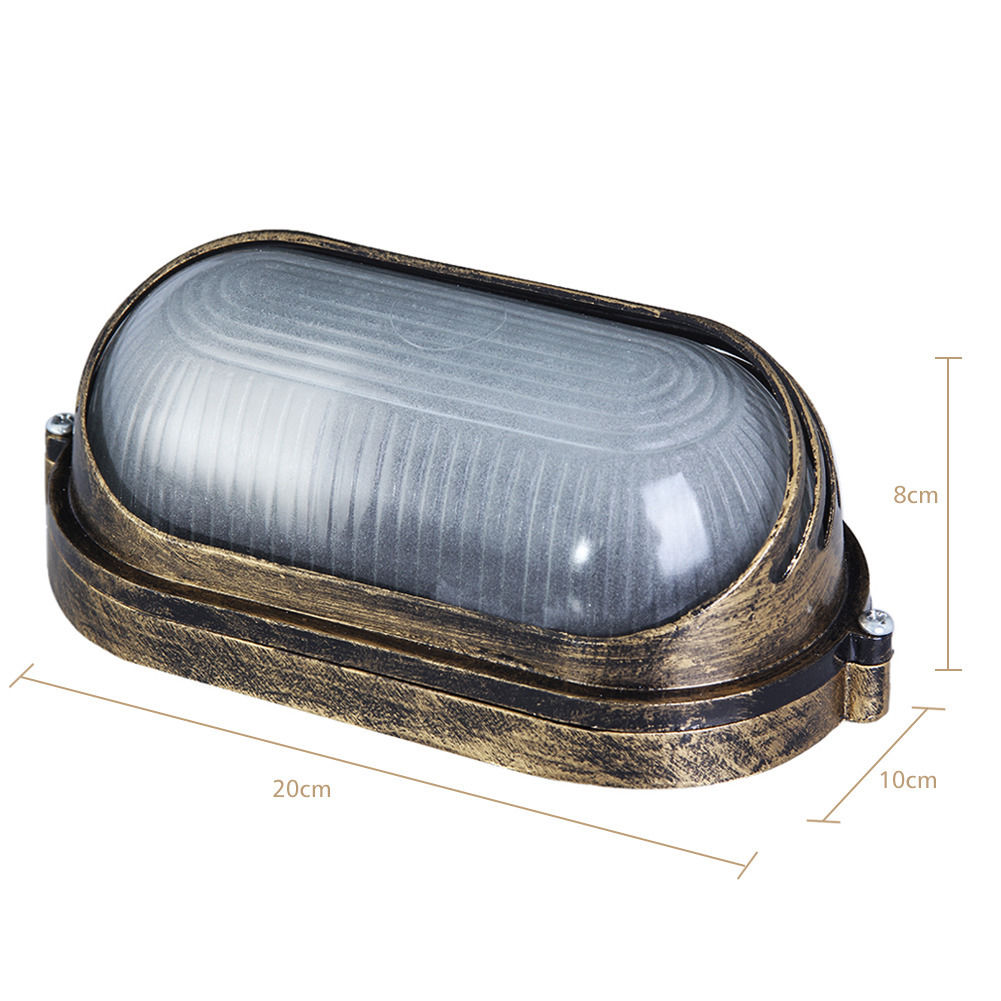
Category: lamp